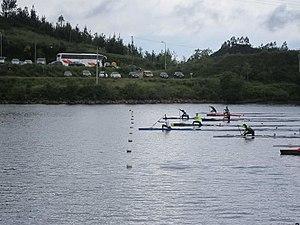
Le barrage de Pontillón de Castro est un barrage situé dans la paroisse civile de Verducido dans la commune de Pontevedra, qui alimente la ville de Pontevedra en eau potable.